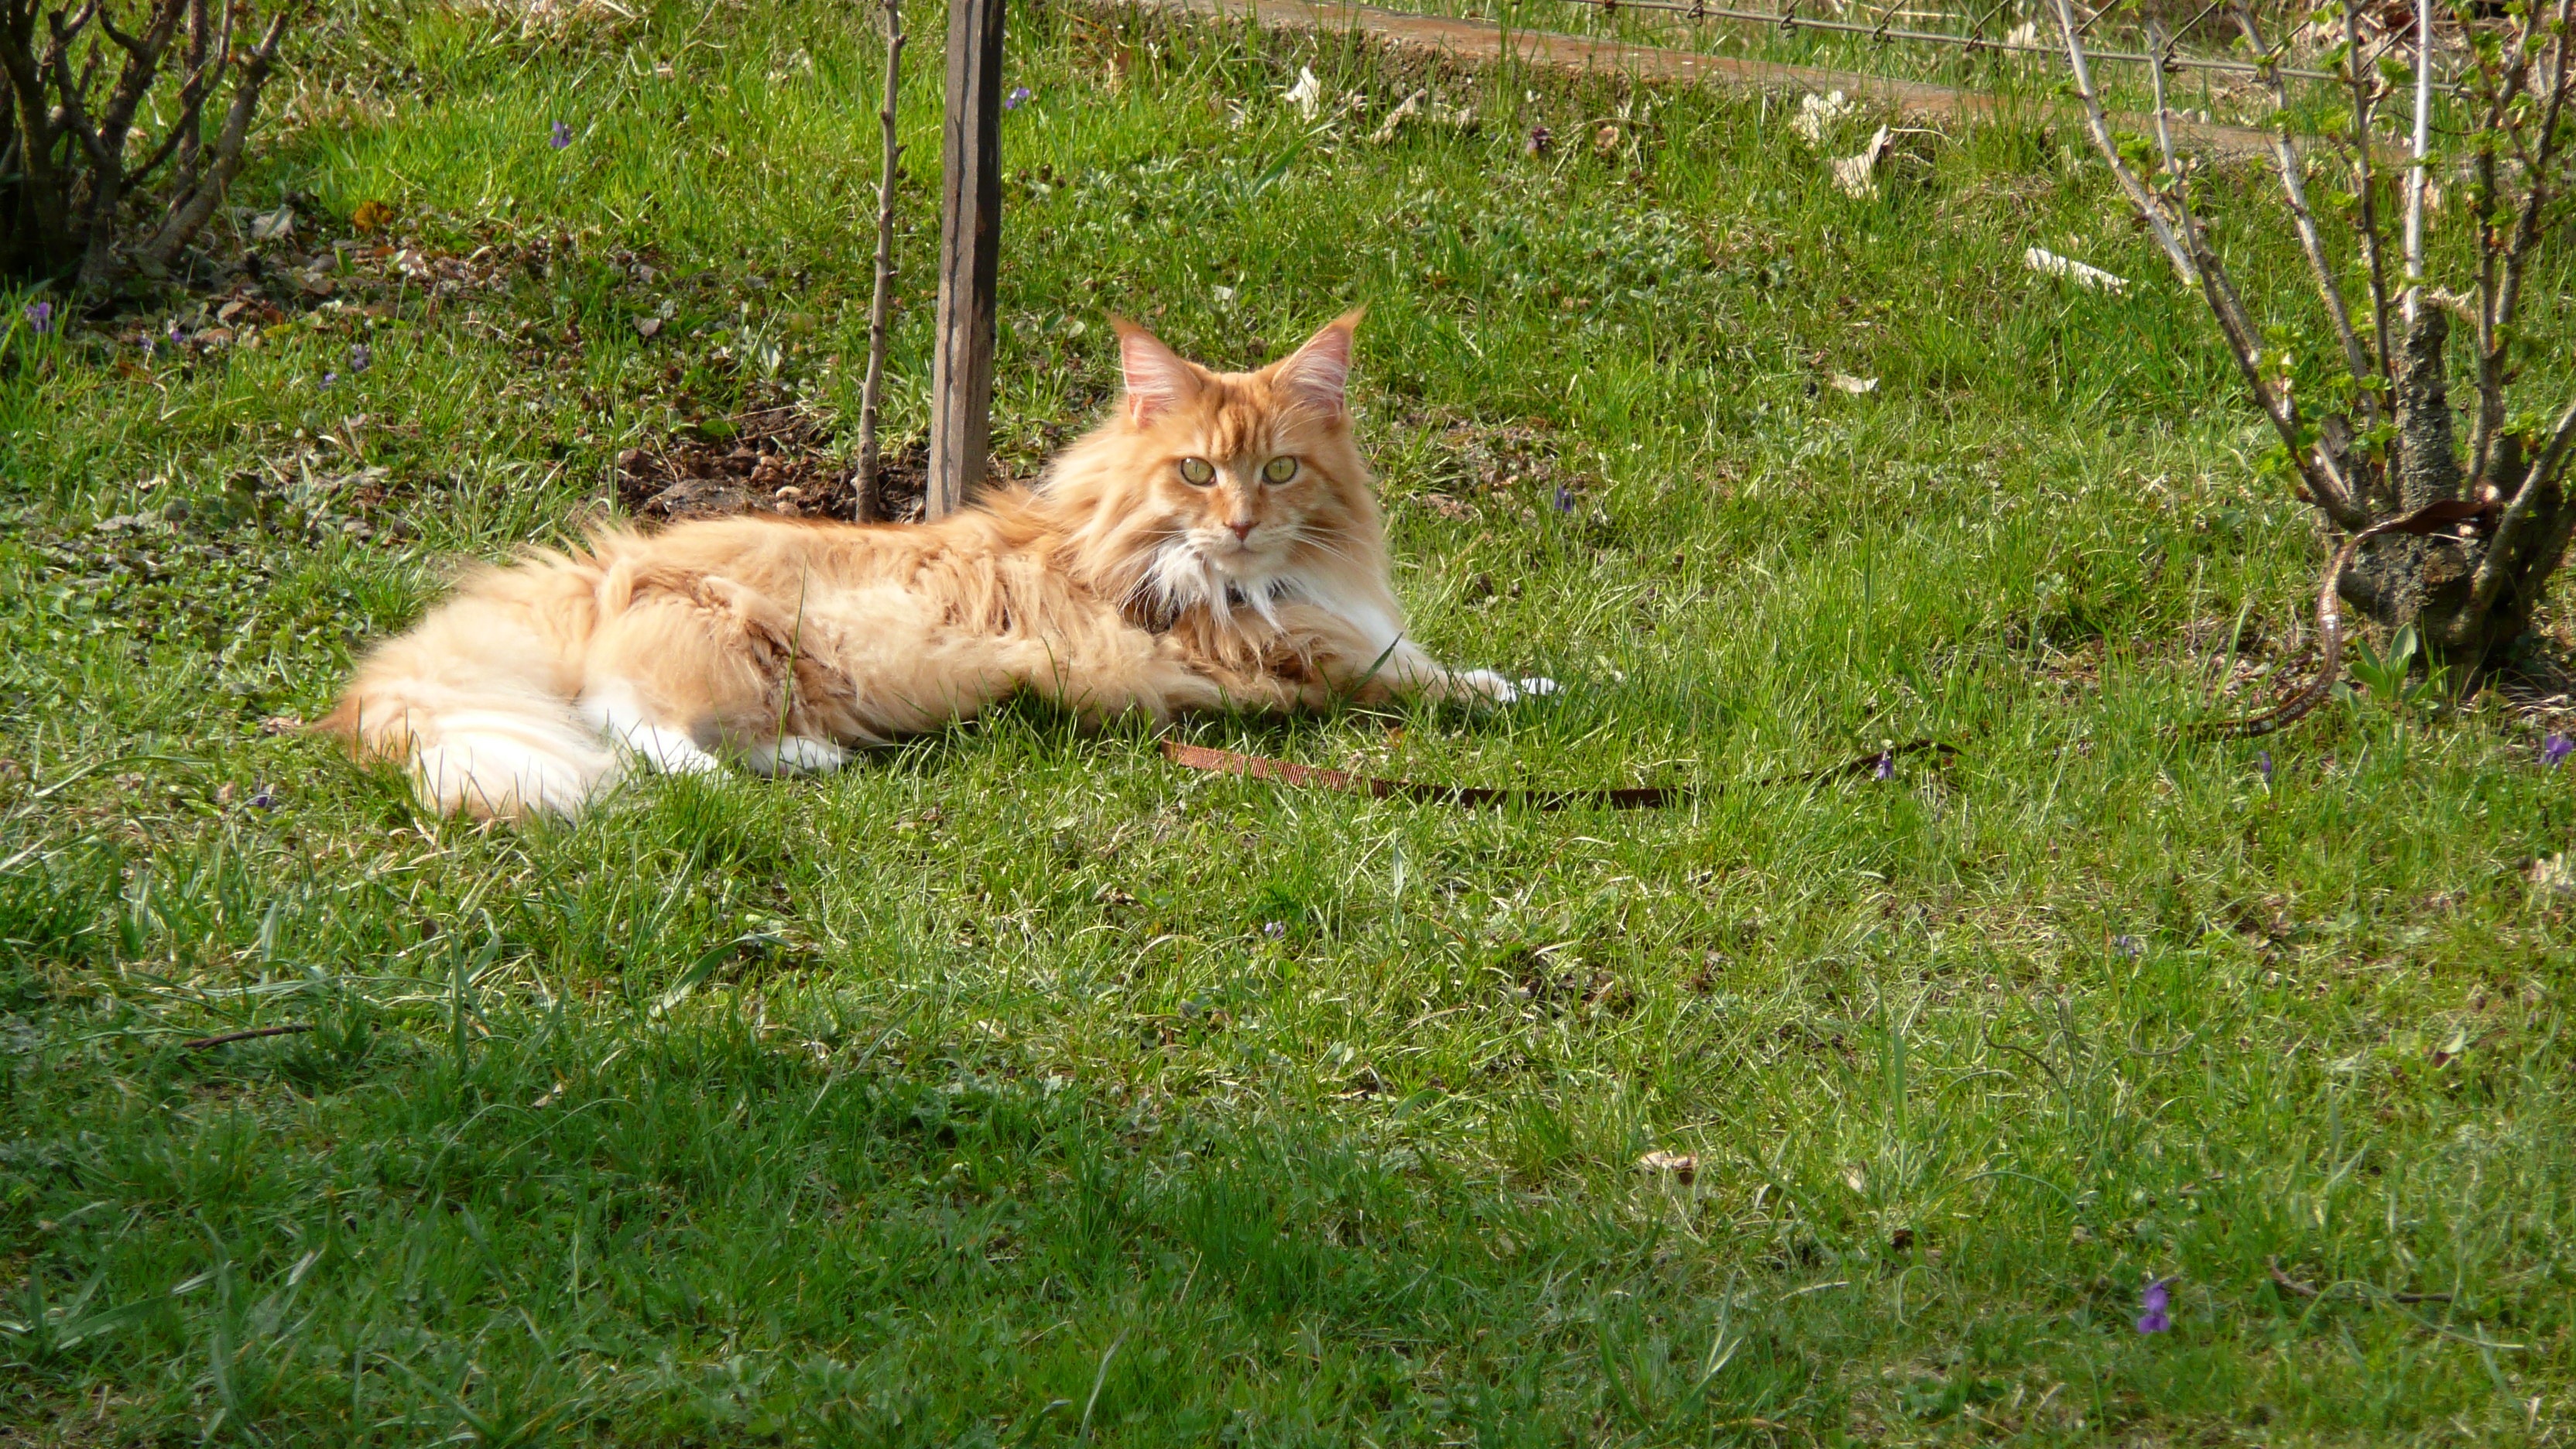
grass, lawn, meadow, wildlife, cat, mammal, fauna, vertebrate, maine, coon, dog like mammal, dog breed group